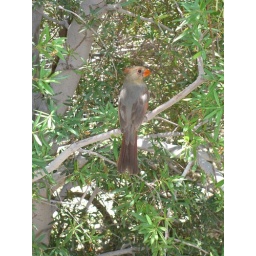
bird in a tree